Josh Turner

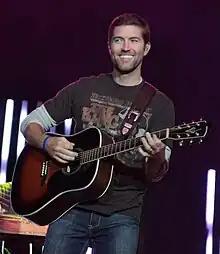
Turner performing in 2010

Joshua Otis Turner (born November 20, 1977) is an American country singer and songwriter. In 2003, he signed to MCA Nashville Records. That same year, his debut album's title track, "Long Black Train", was his breakthrough single release. His second album, "Your Man" (2006) accounted for his first two No. 1 hits, "Your Man" and "Would You Go with Me", while 2007's "Everything Is Fine" included a No. 2 hit, "Firecracker". "Haywire", released in 2010, produced his biggest hit, the four-week No. 1 hit "Why Don't We Just Dance" and another No. 1 song, "All Over Me". It was followed by "Punching Bag" (2012), whose lead-off single, "Time Is Love", was the biggest country hit of 2012 according to Billboard Year-End.